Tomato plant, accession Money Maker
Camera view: bottom (45 deg); turntable rotation: 30 degrees
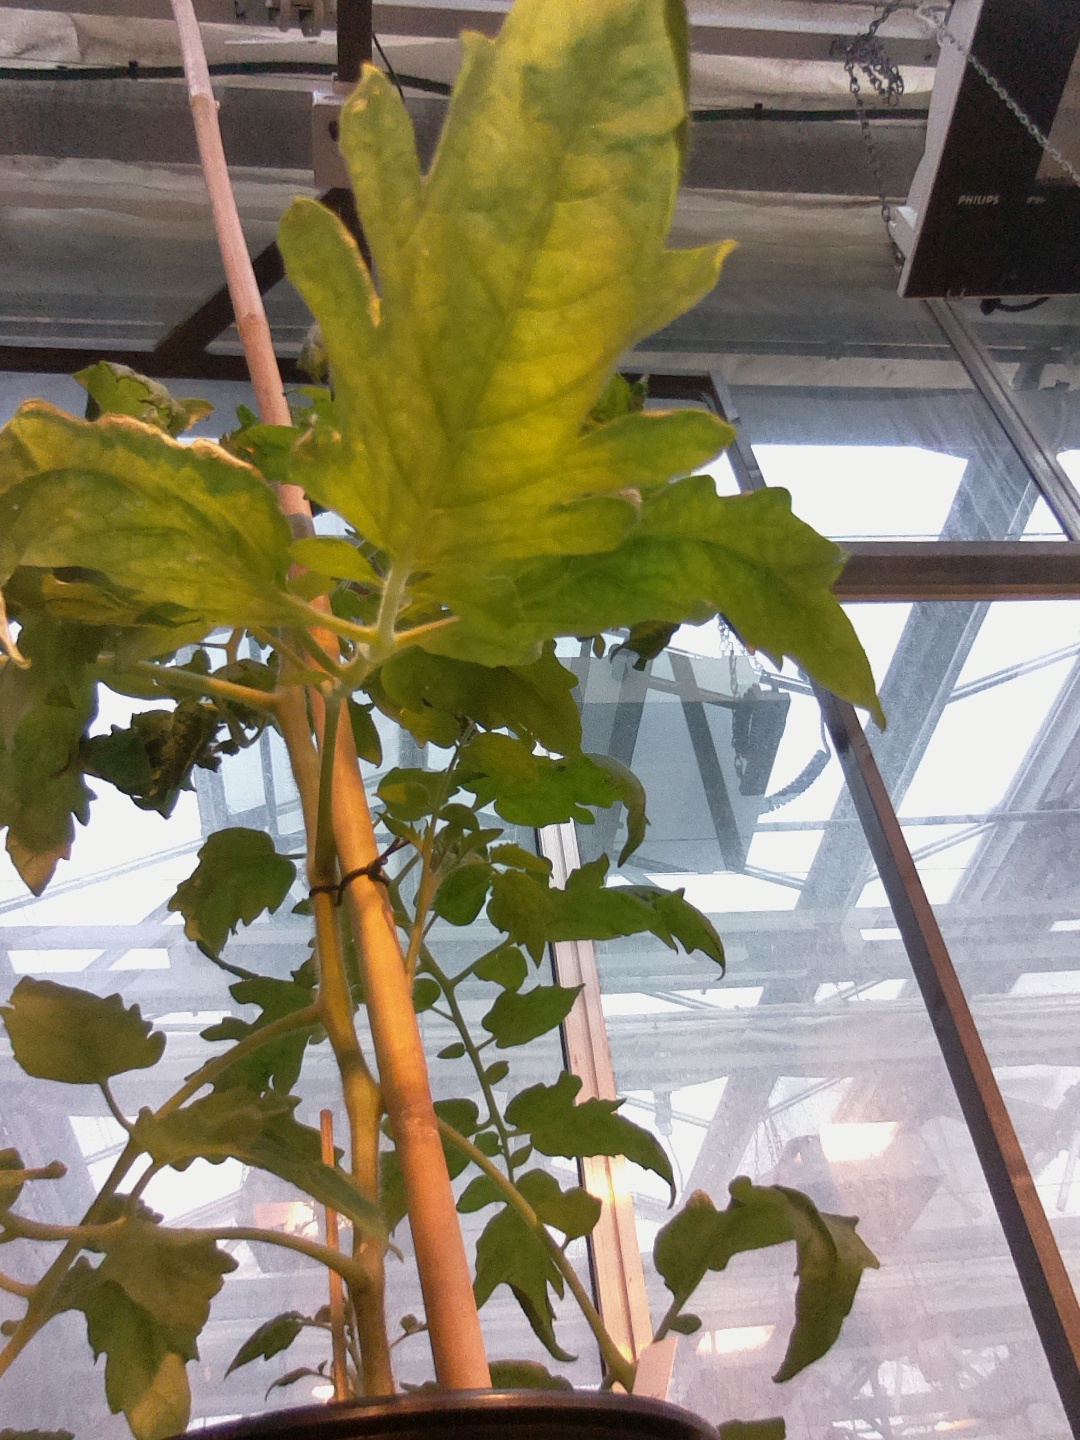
BBCH growth stage 53: 3 inflorescences visible